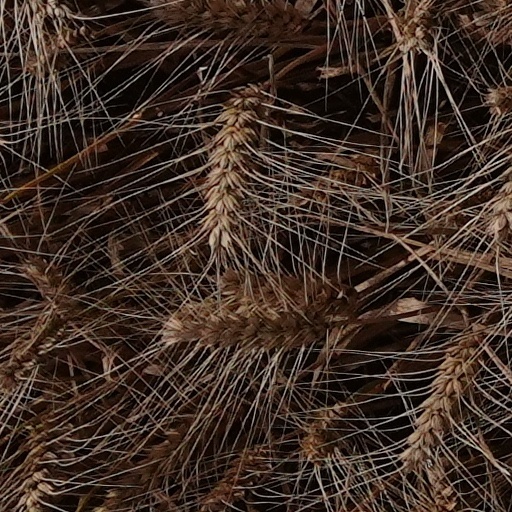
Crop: wheat